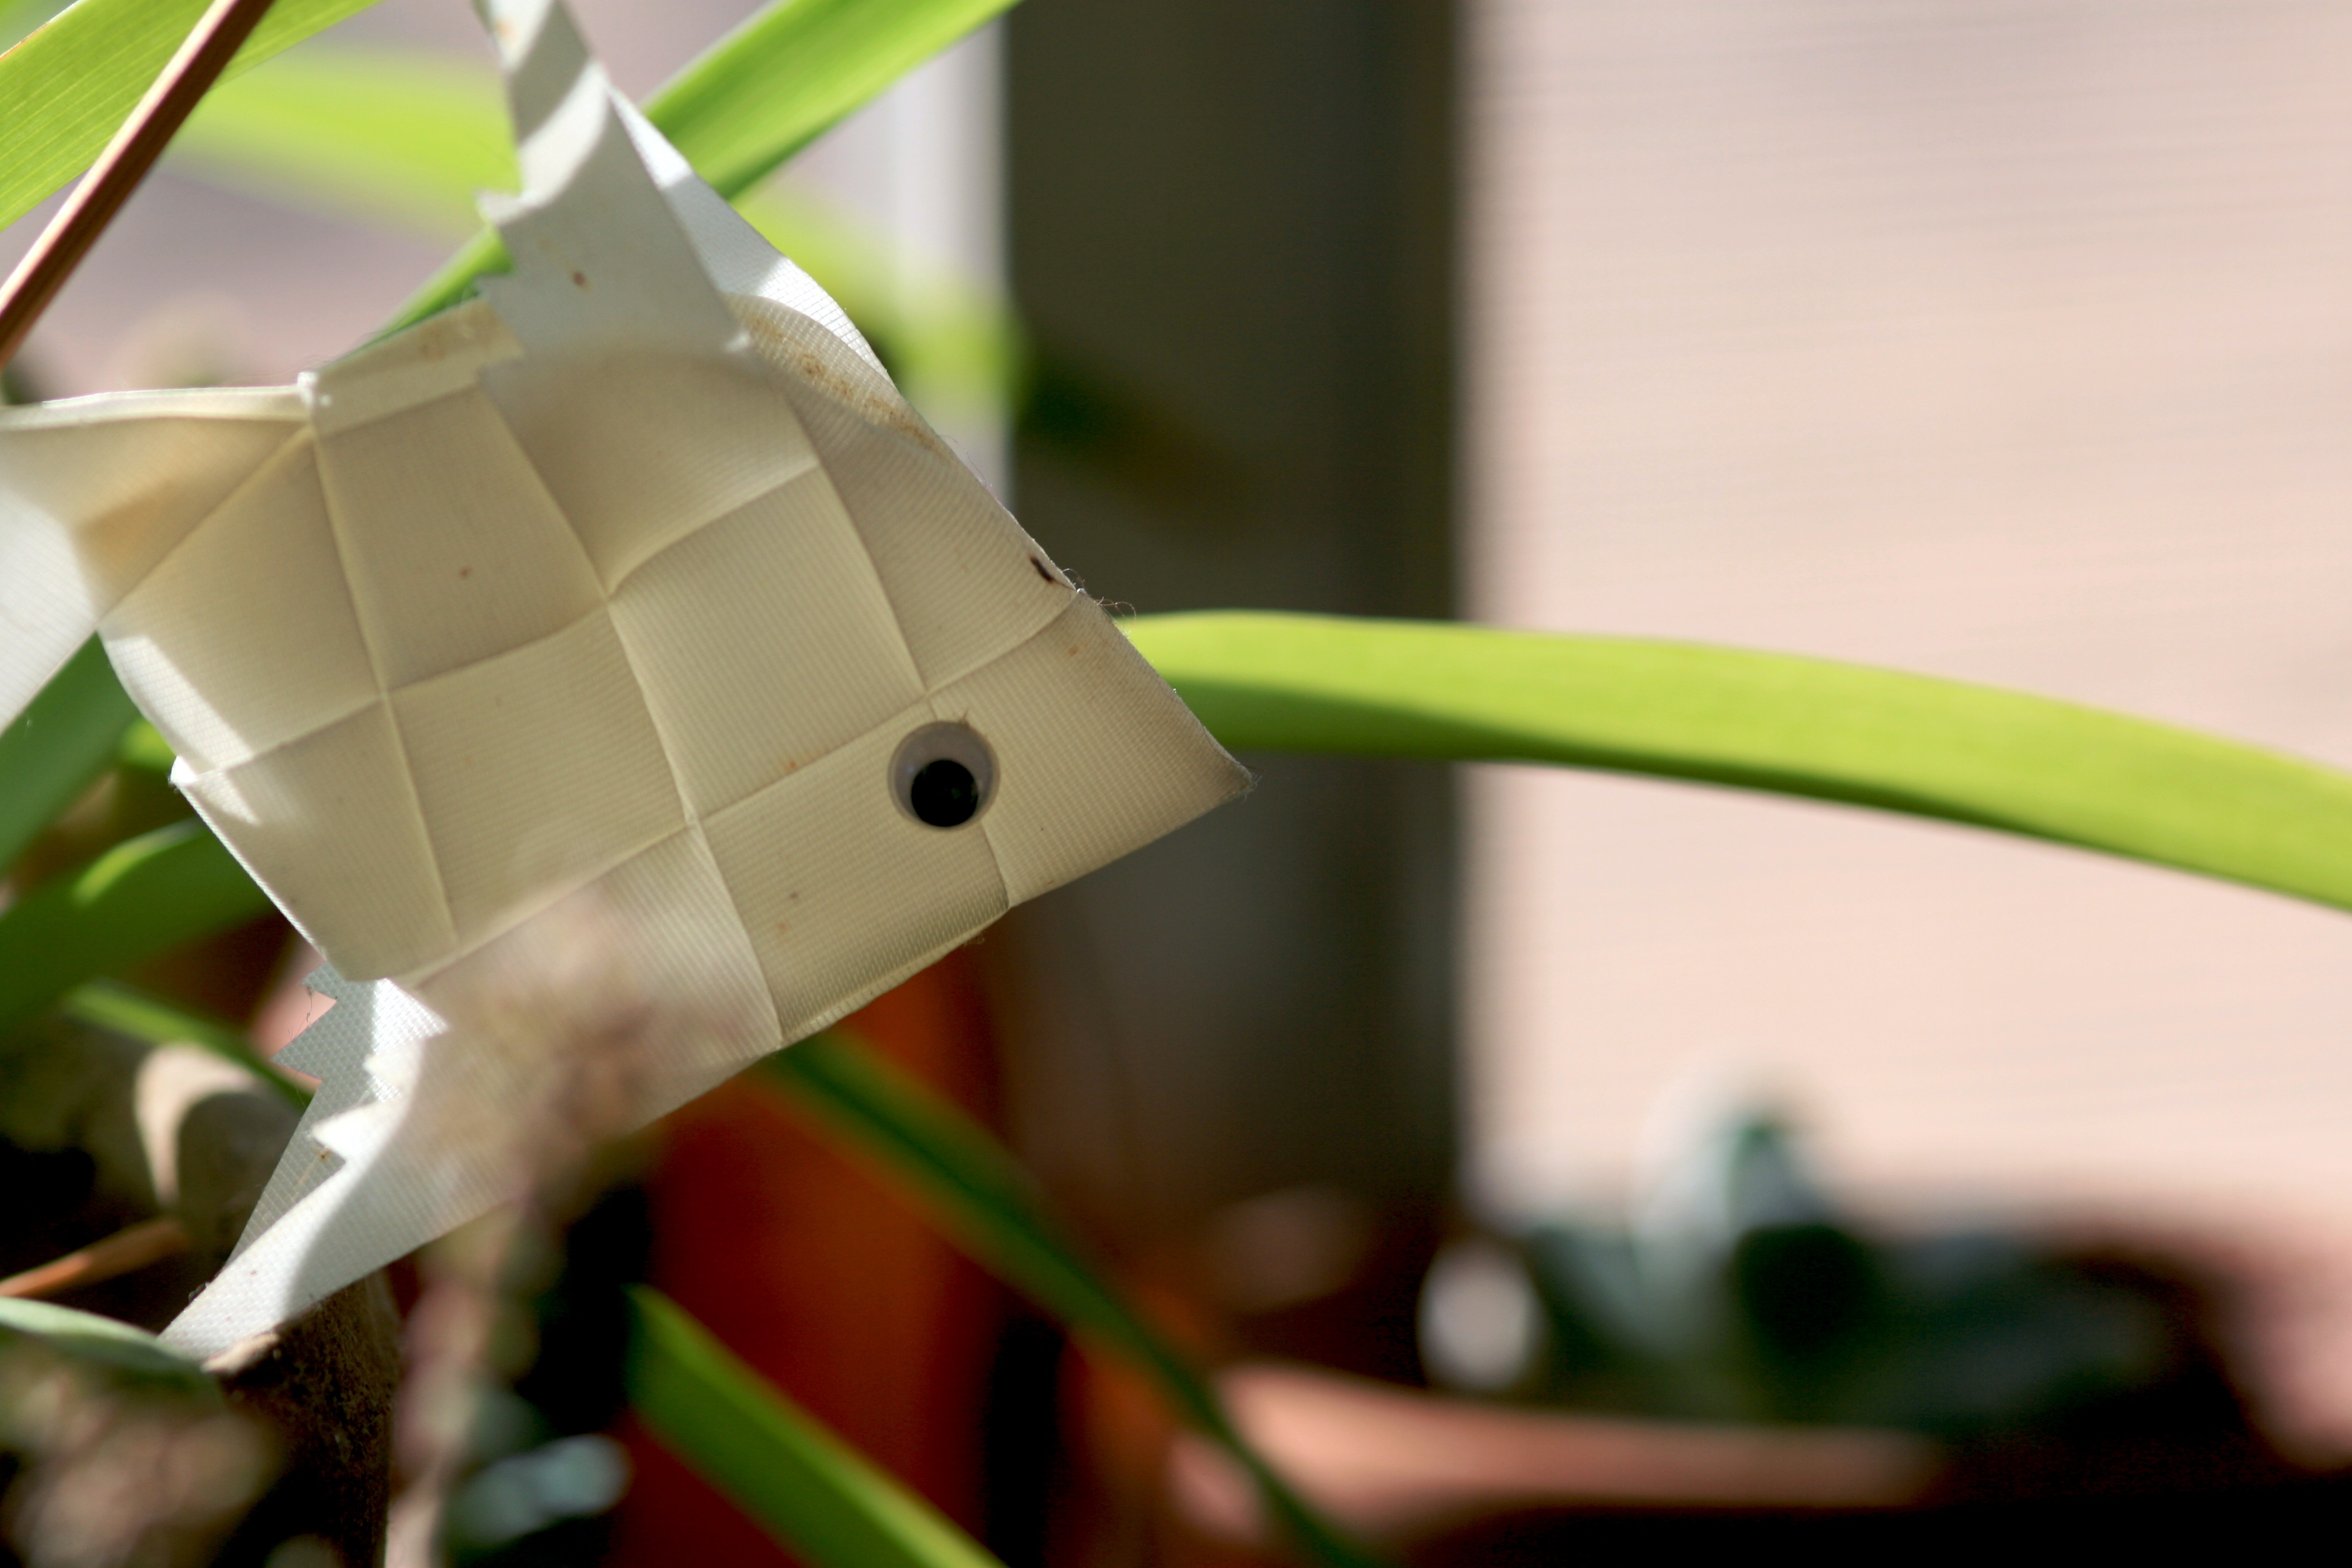
hand, plant, white, leaf, flower, green, fish, ribbon, close up, macro photography